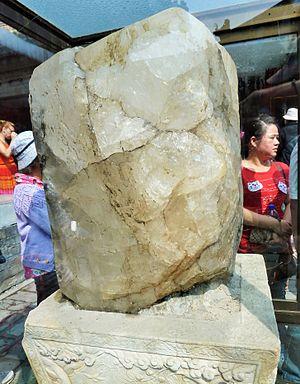
Dans la Cité_interdite, à Pékin .- ,Chine